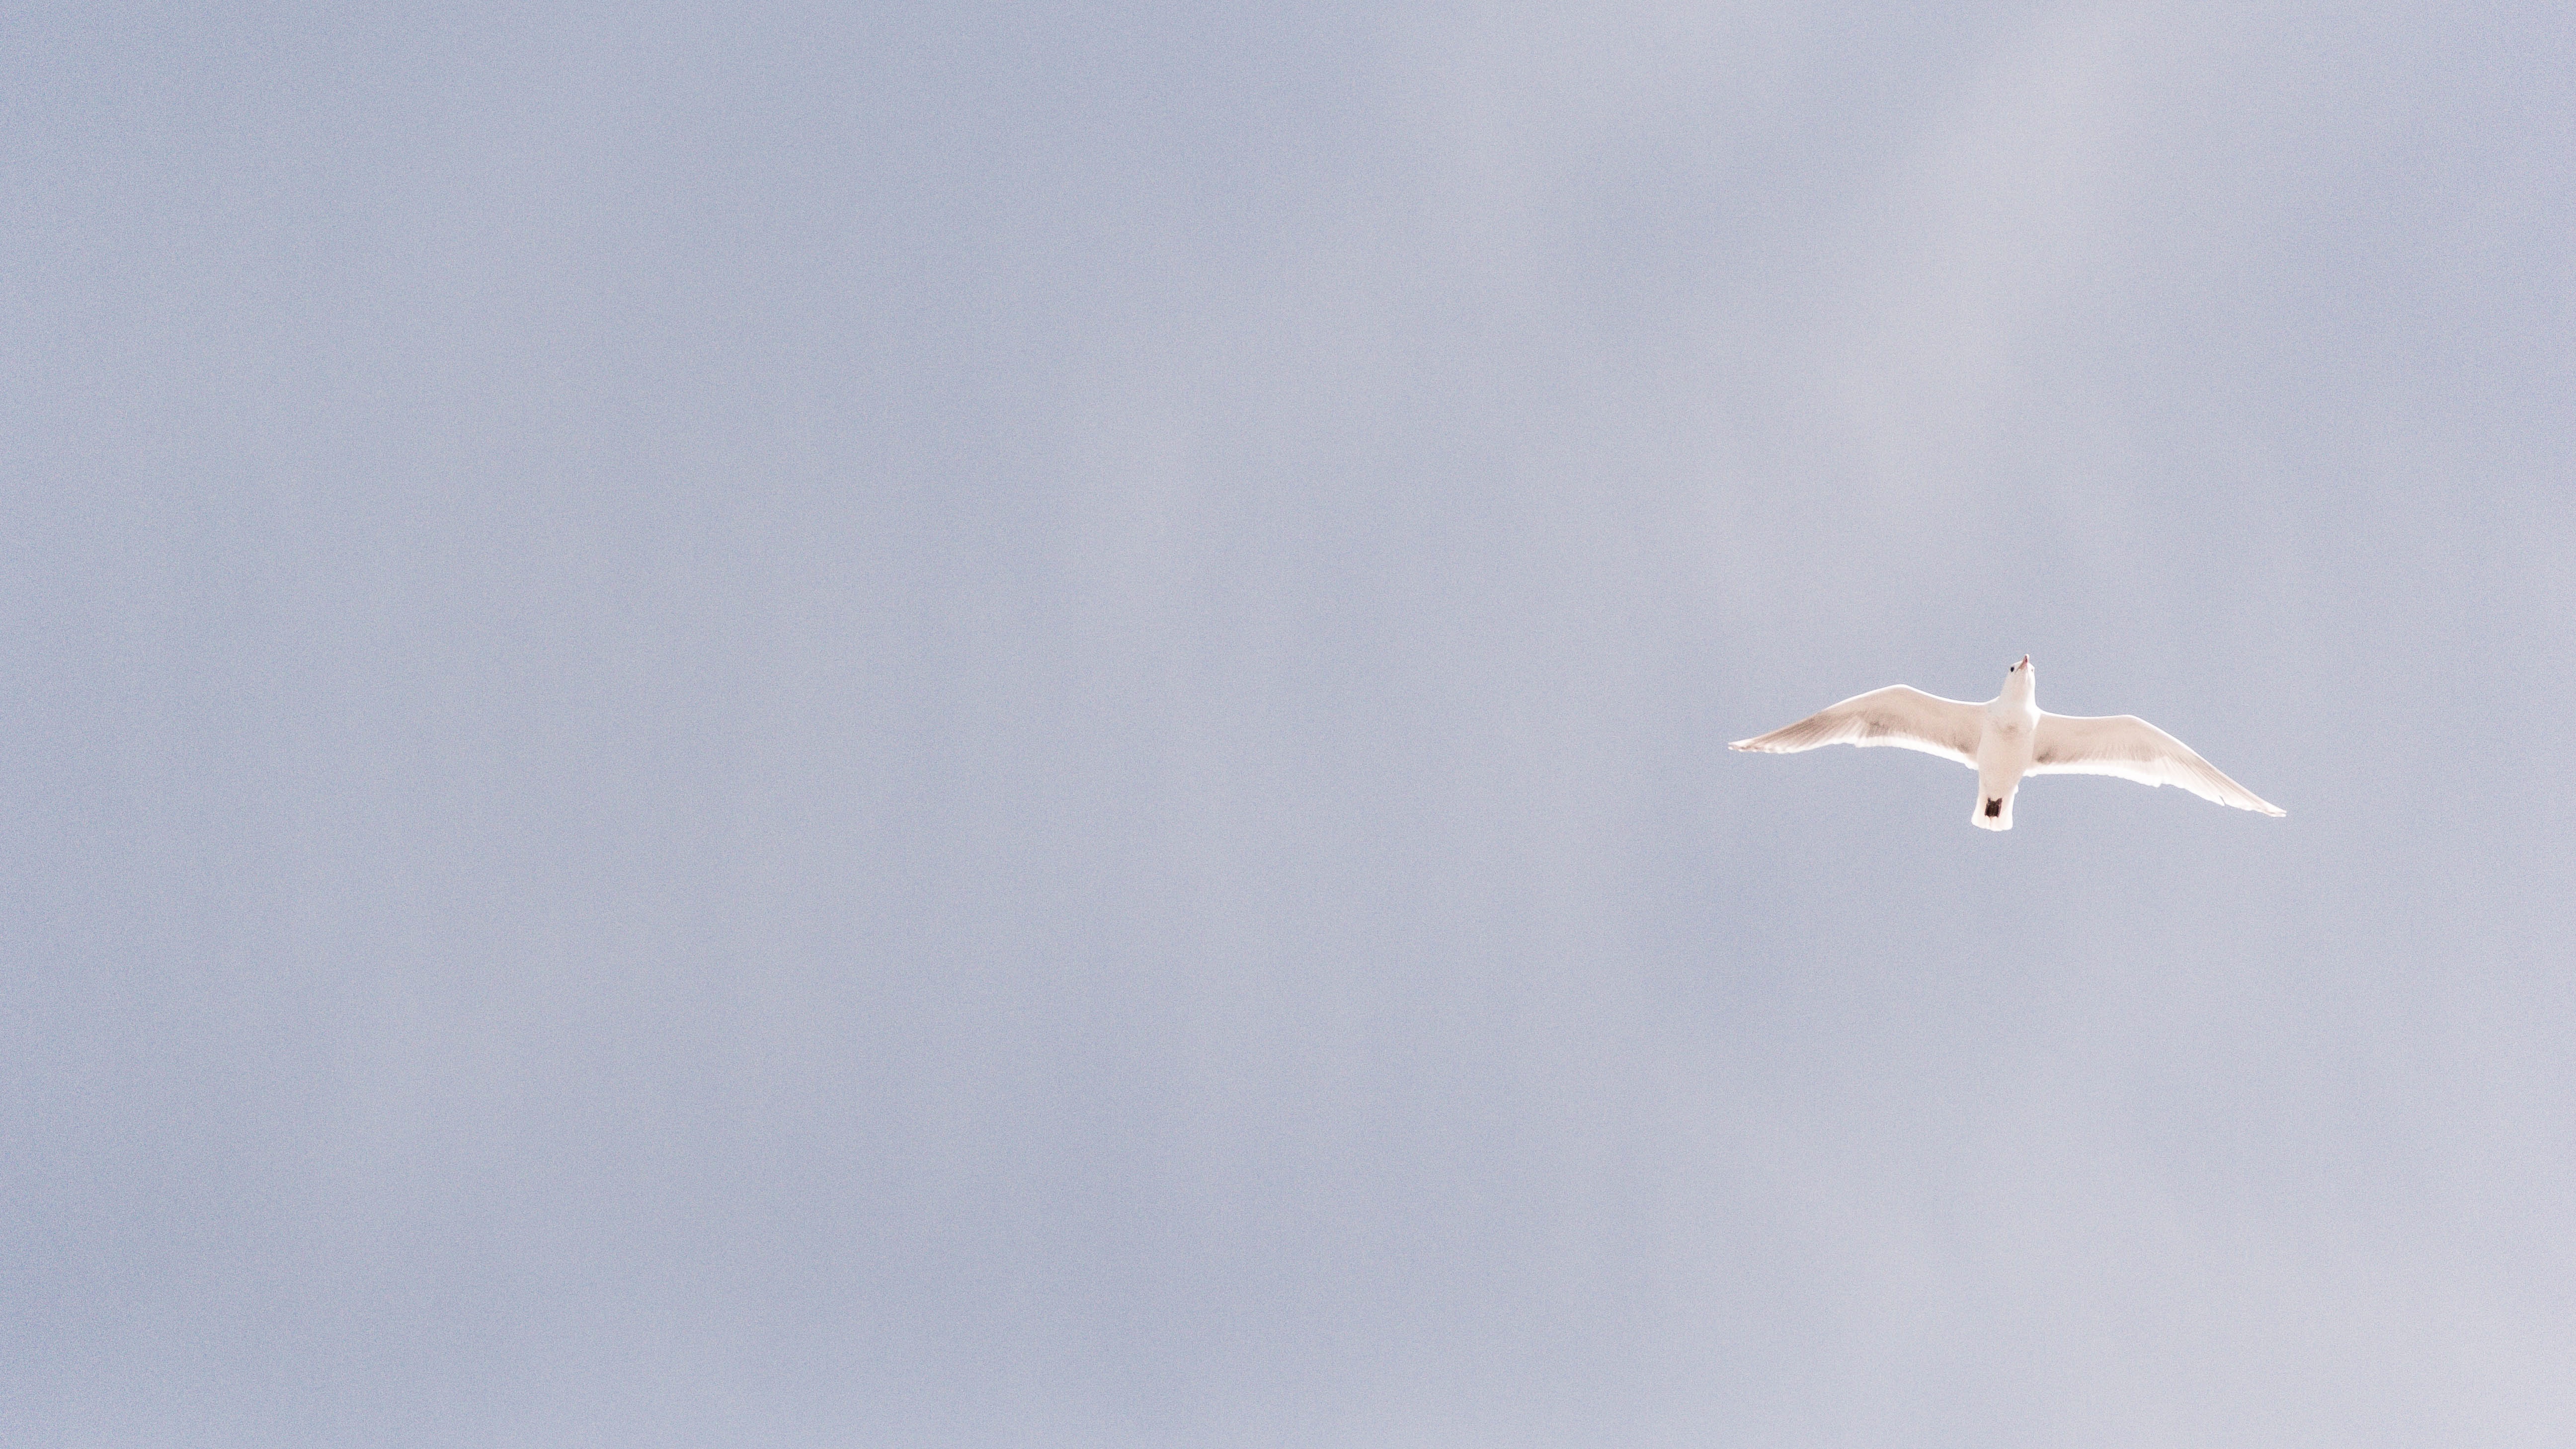
nature, bird, wing, cloud, sky, seabird, flying, airplane, gull, flight, airliner, charadriiformes, atmosphere of earth